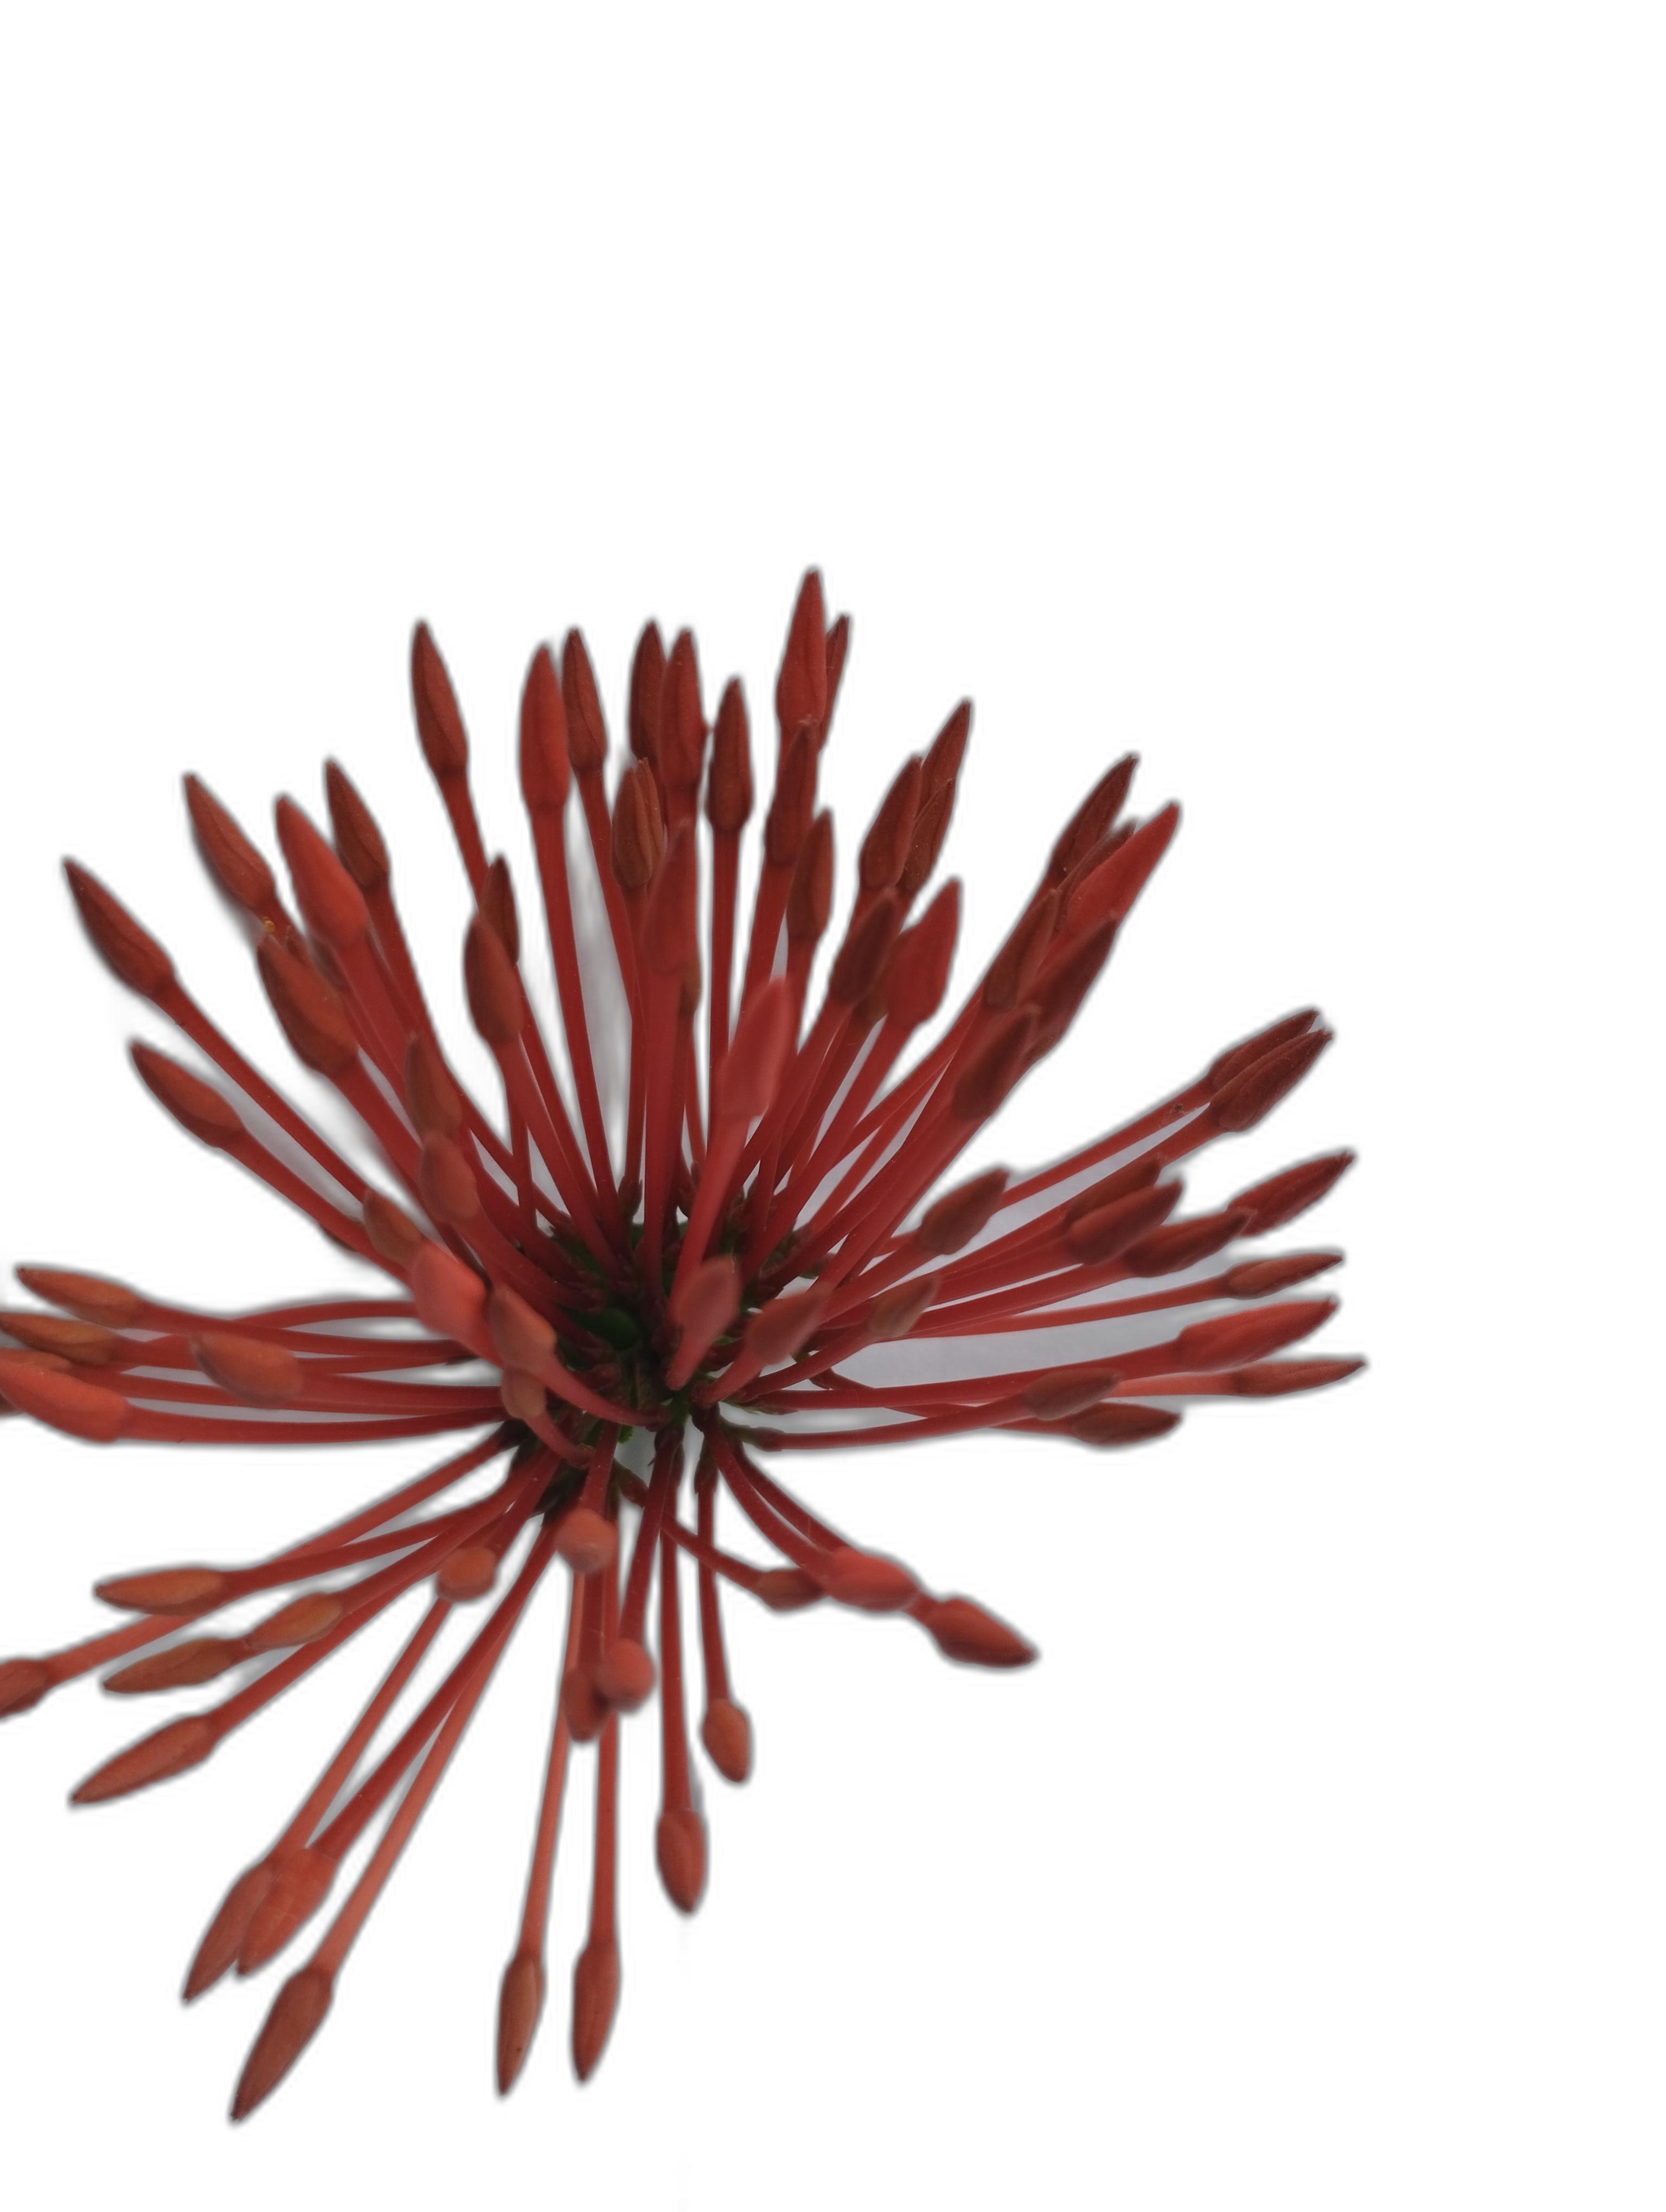
Label: Jungle geranium